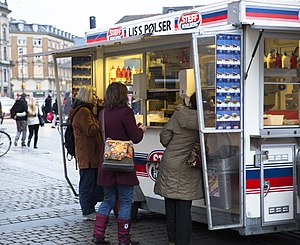
Pølsevogn
Pølsevogn i København
Pølsevogn er en vogn hvorfra der servereres varme pølser og lyst brød.